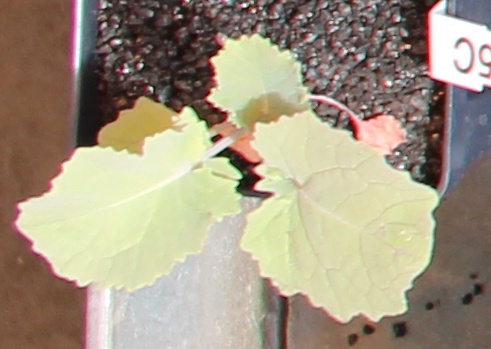
Label: Canola